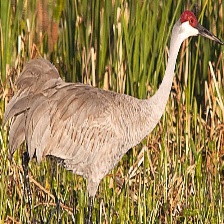
Species: SANDHILL CRANE
Scientific name: GRUS CANADENSIS
ImageNet parent category: crane